Frans Timmermans

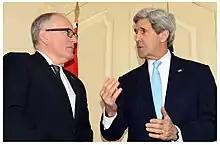
Timmermans with US Secretary of State John Kerry at the 2014 Nuclear Security Summit

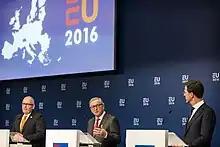
Timmermans with President of the European Commission Jean-Claude Juncker and Dutch Prime Minister Mark Rutte, 7 January 2016

After the fall of the first Rutte cabinet, the 2012 Dutch general election resulted in the Labour Party and the People's Party for Freedom and Democracy negotiating a coalition agreement which led to the formation of the second Rutte cabinet and Timmermans being appointed Minister of Foreign Affairs, taking office on 5 November 2012.